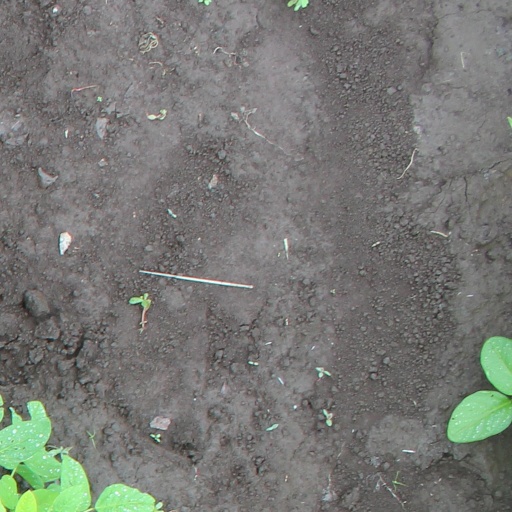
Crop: soybean